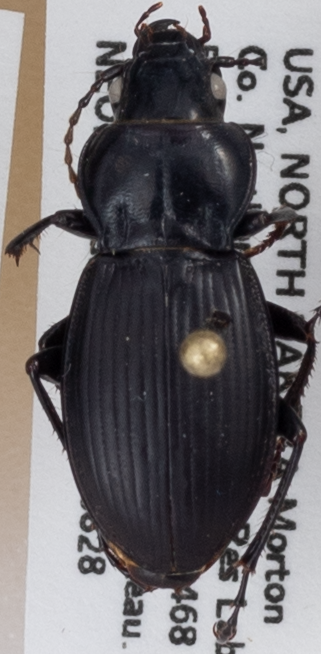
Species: Cyclotrachelus torvus
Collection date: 2018-08-28
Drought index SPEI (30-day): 0.8
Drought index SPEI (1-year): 0.39
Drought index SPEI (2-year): -0.24